History with Lourd

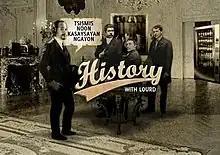

History with Lourd is a Philippine historical comedy documentary show broadcast by TV5 and AksyonTV. Hosted by Lourd de Veyra, it aired from October 17, 2013 to April 26, 2016.